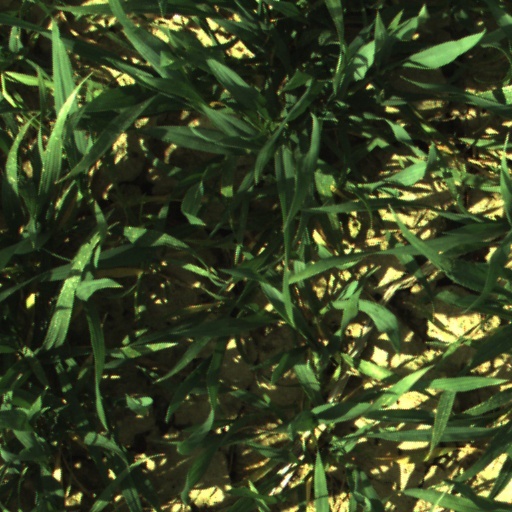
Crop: wheat